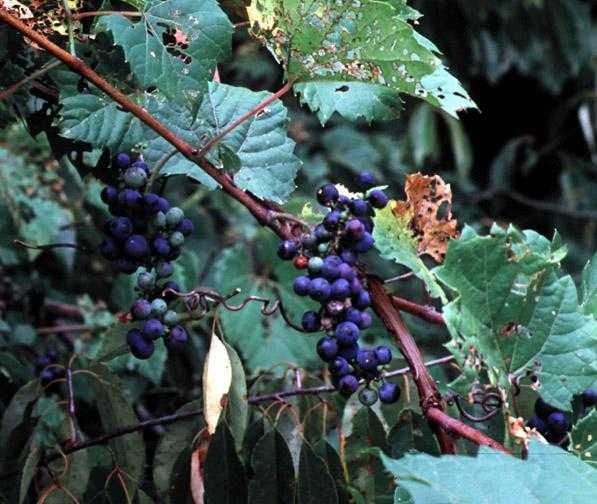
Label: Grapes